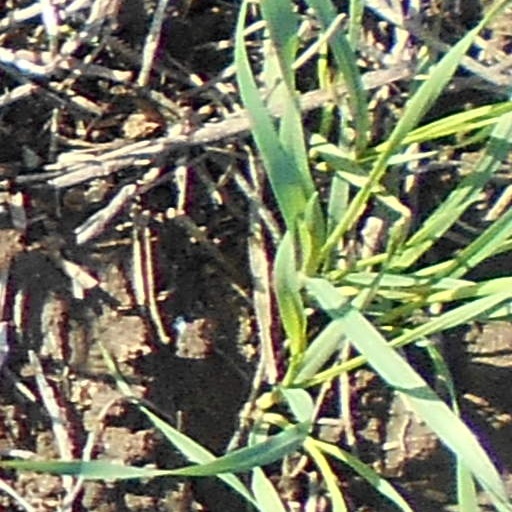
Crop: wheat